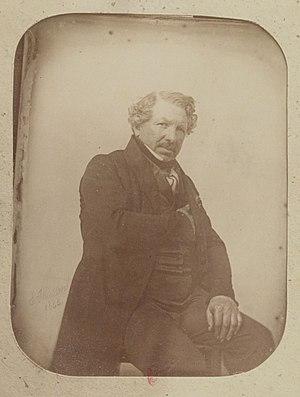
11 janvier : l'astronome britannique William Herschel découvre Titania et Obéron, satellites d'Uranus.
Bernard Courtois est un salpêtrier et un chimiste français connu pour ses découvertes de la morphine, et surtout de l'iode, qui eurent des conséquences considérables en médecine et dans le développement de la photographie.
L'histoire de la photographie, retrace les étapes qui jalonnent l'évolution du procédé photographique depuis son invention jusqu'à nos jours. L'invention de la photographie nécessitait, d'une part la réalisation d'un dispositif optique permettant la création de l'image, et d'autre part de fixer cette image sur un support pérenne par un processus chimique irréversible. Les usages de cette technique ont évolué, et sa dimension artistique a notamment été reconnue.